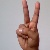
The image shows a hand gesture representing the letter 'V' in Indian Sign Language.